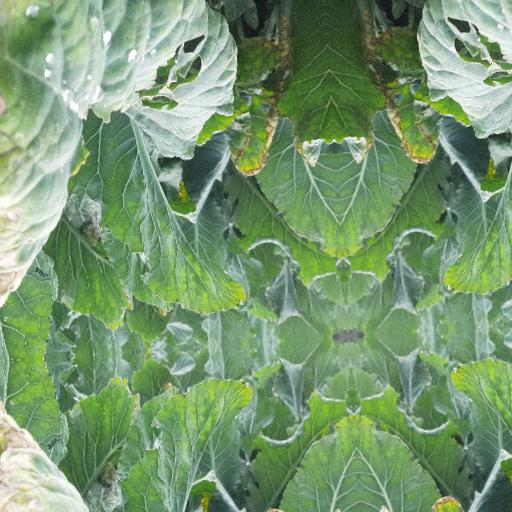
Label: Black Rot